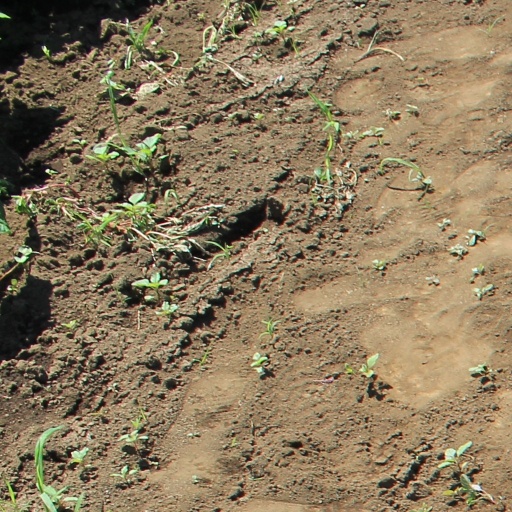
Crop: soybean